Xinghai Square

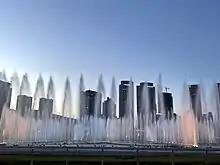
Musical Fountain

Xinghai Square's water landscape is distributed in the central star-shaped square, the Centennial City Sculpture and along the road in the middle of the square. The water landscape is consist of musical fountain and flowing water.